Jules Adler

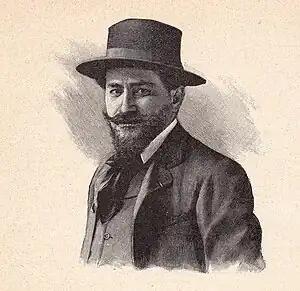
Jules Adler

Jules Adler (Luxeuil-les-Bains, 8 July 1865 – Nogent-sur-Marne, 11 June 1952) was a French painter, named «le peintre des humbles» by Louis Vauxcelles, a painter of labour, strikes and working people.